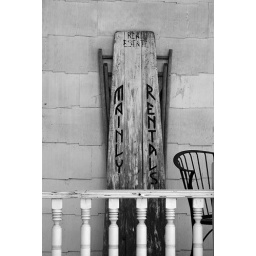
Country house porch in black and white